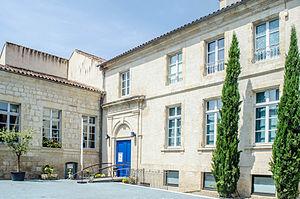
Lectoure (Gers, France), hôtel Goulard (thermes de Lectoure), cour intérieure.
L’hôtel de Goulard est un ancien hôtel particulier construit au XVIIIᵉ siècle, de la ville de Lectoure, ainsi appelé du nom de ses premiers propriétaires, la famille de Goulard, puis successivement « maison Gauran », « maison Domingon », « maison Castéra » et « maison Gardeil », son dernier propriétaire. Il abrite depuis 2003 les thermes de Lectoure.
Lectoure est une commune française située dans le département du Gers en région Occitanie.